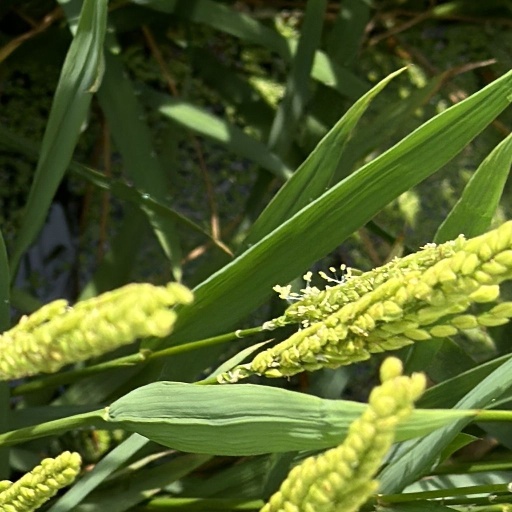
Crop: rice